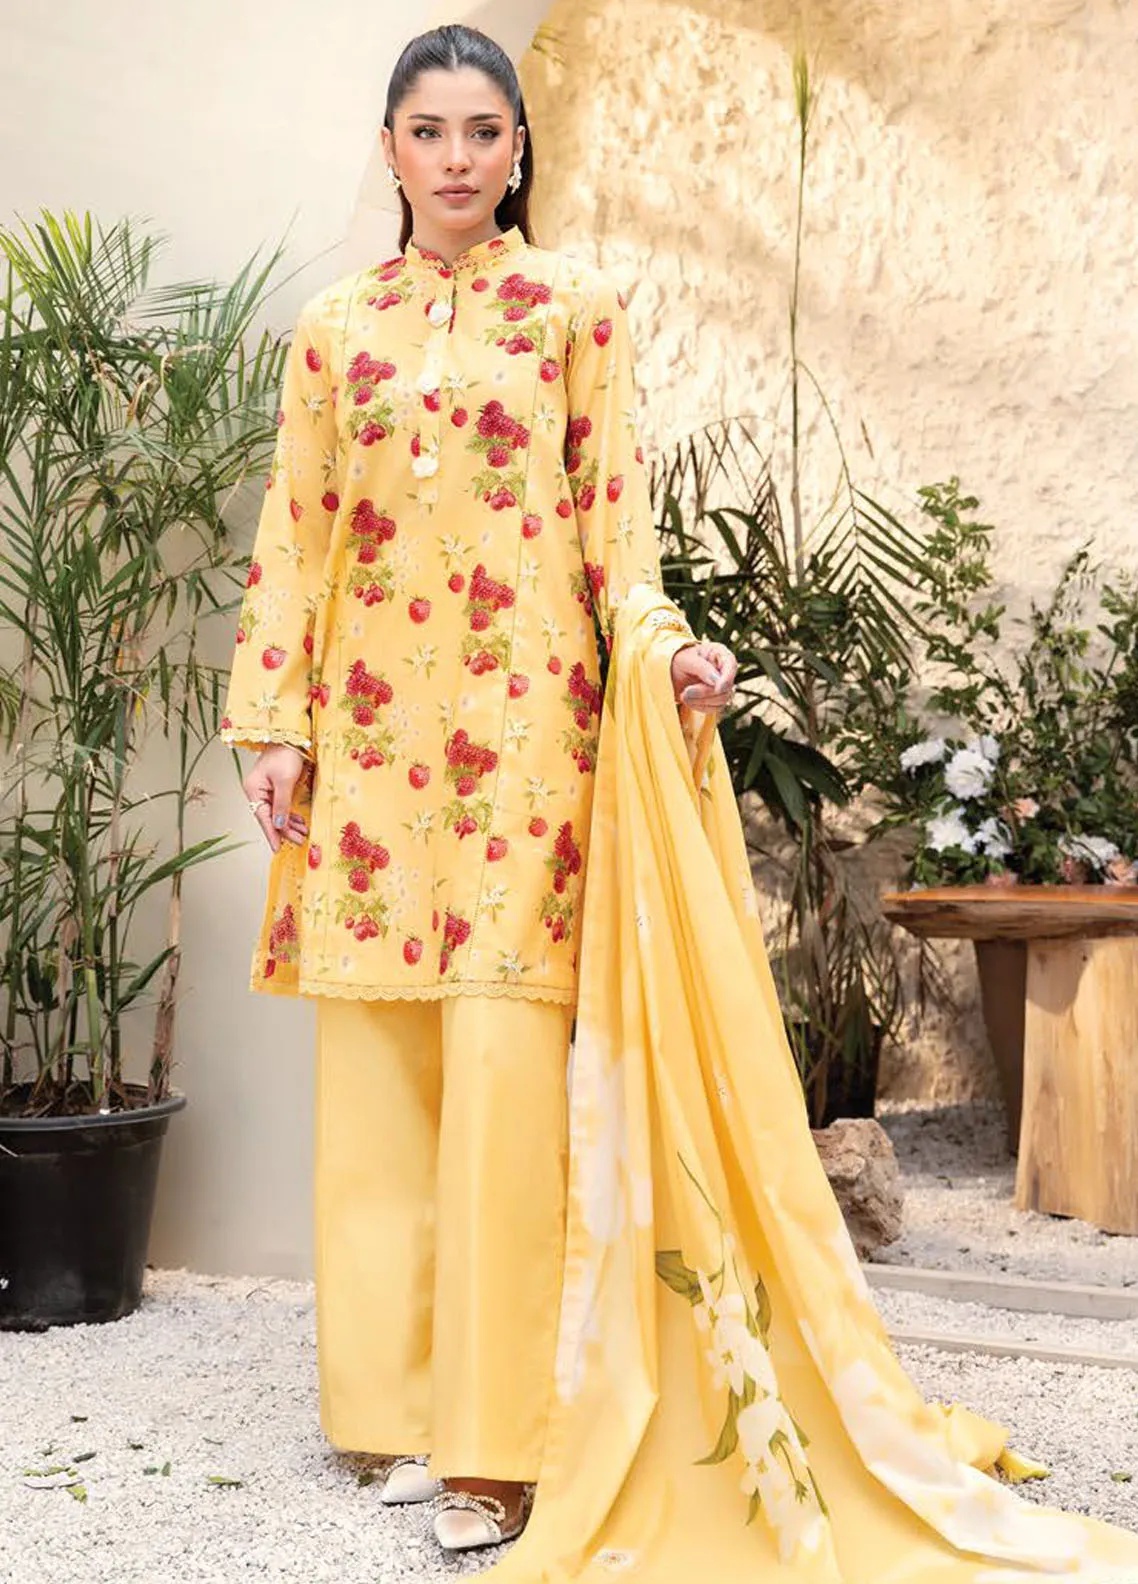
MB-D06
Description 3 Piece Printed Unstitched Suits from M basic Elaheh by Maria B Unstitched Summer Collection 2025 Vol-01
Brand: Maria B
Category: Apparel & Accessories > Clothing > Suits